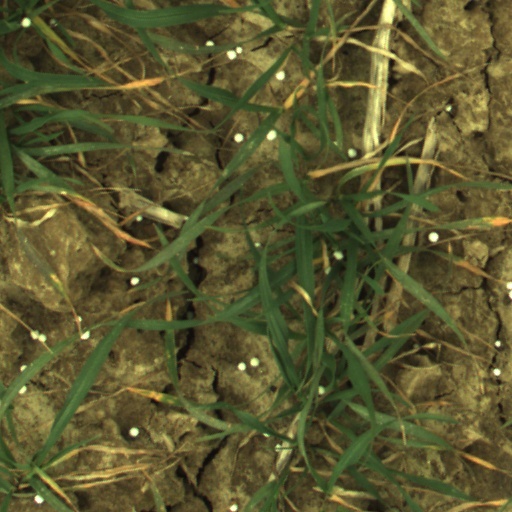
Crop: wheat